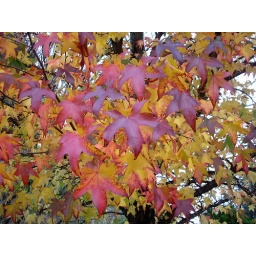
Blue, yellow and red leaves, no fix at all. This tree was in a churc h parking lot.